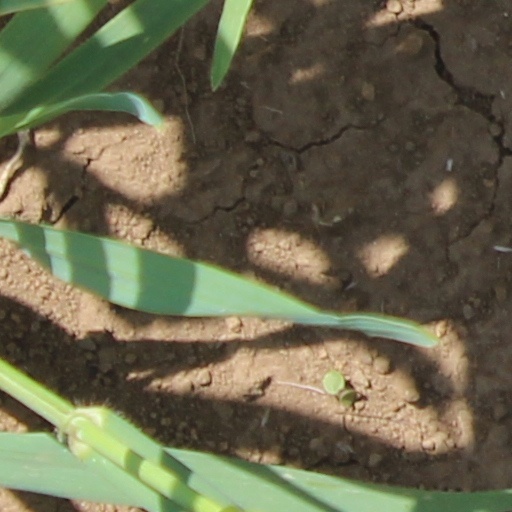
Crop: wheat